Flexible-fuel vehicle

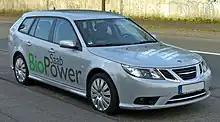
Saab 9-3 SportCombi BioPower. The second E85 model introduced by Saab in the Swedish market in 2007.

All flexible-fuel vehicles in Sweden use an E75 winter blend instead of E85 to avoid engine starting problems during cold weather. This blend was introduced since the winter 2006–07 and E75 is used from November until March. For temperature below E85 flex vehicles require an engine block heater. The use of this device is also recommended for gasoline vehicles when temperatures drop below . Another option when extreme cold weather is expected is to add more pure gasoline in the tank, thus reducing the ethanol content below the E75 winter blend, or simply not to use E85 during extreme low temperature spells.